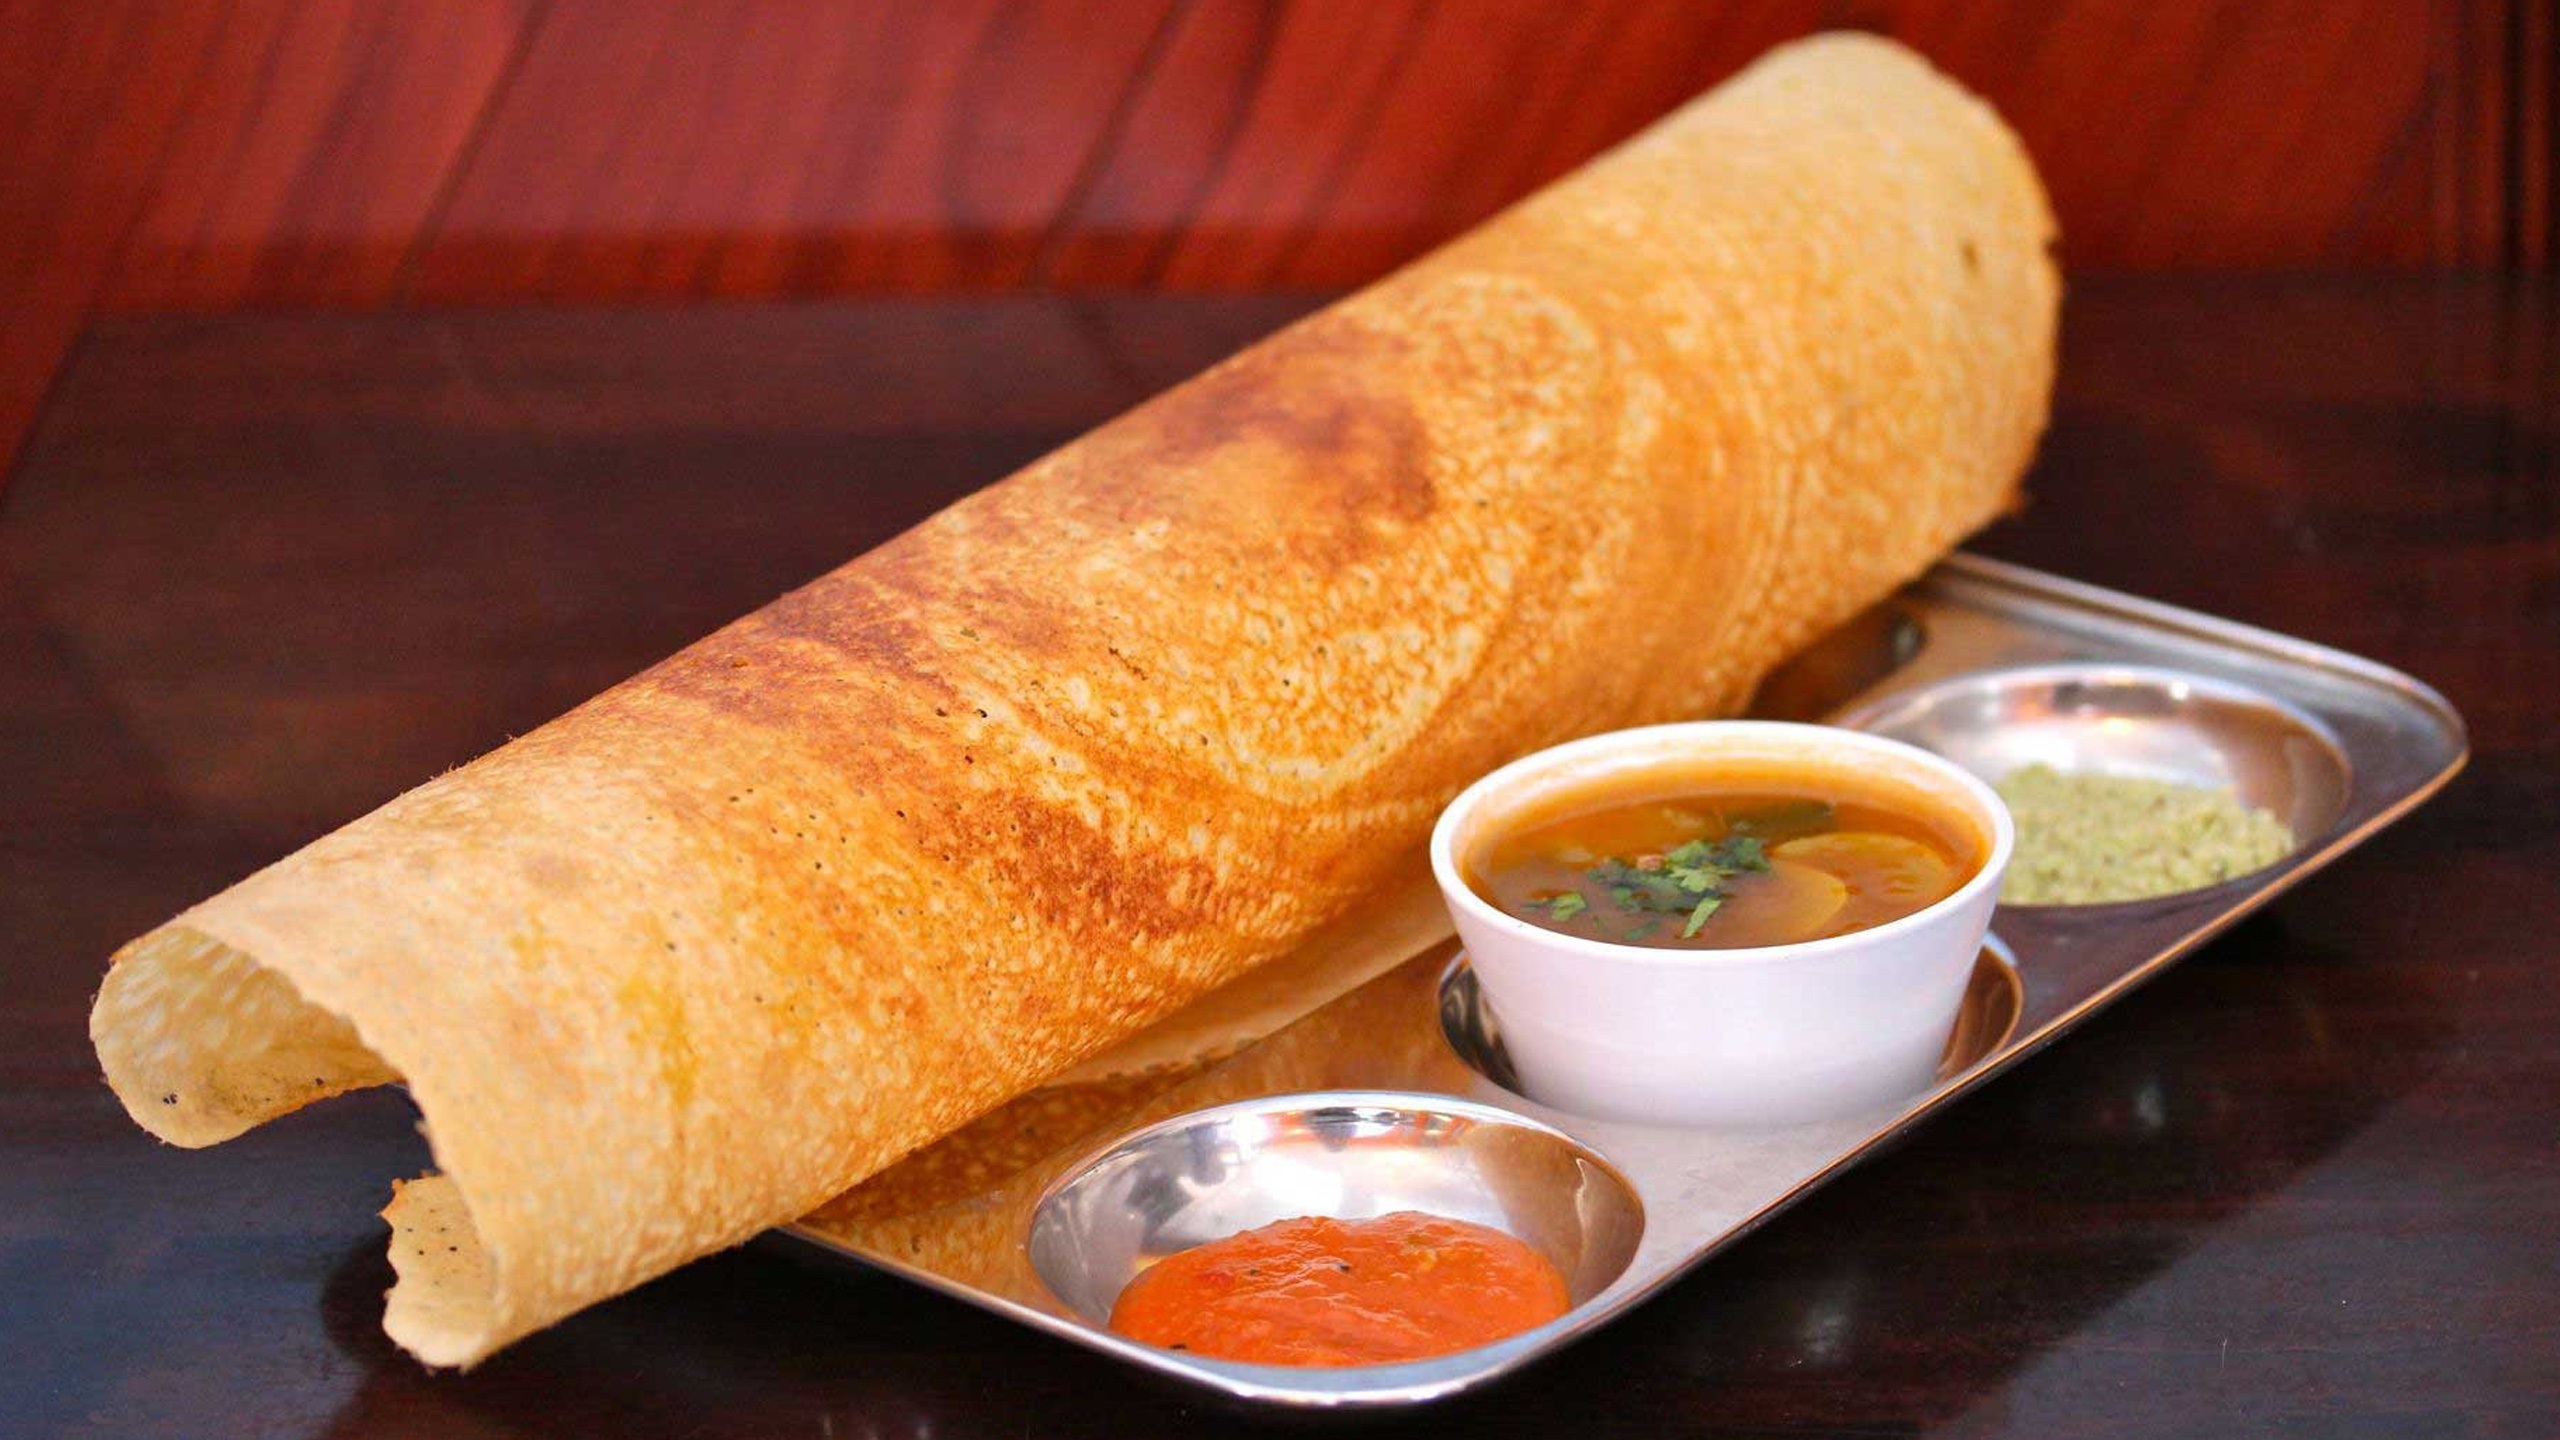
dish, meal, food, produce, fish, breakfast, cuisine, hong kong, asian food, vegetarian, indian, chinese food, dim sum, egg roll, southeast asian food, indian cuisine, lumpia, taquito, nem r n, spring roll